Question: Please indicate a possible affordance area of the drink_with_bottle that can be used for sucking
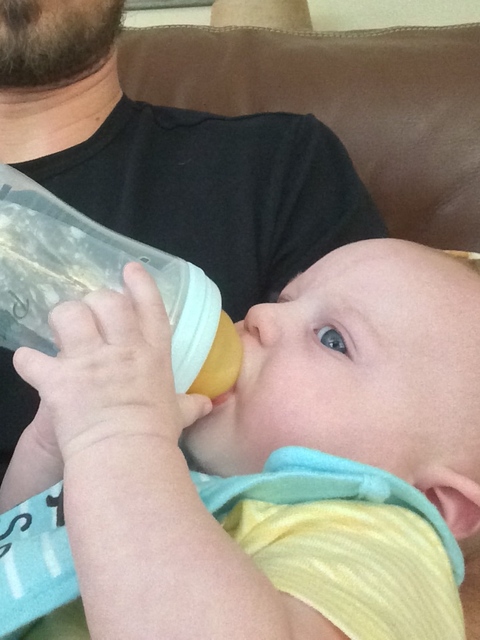
Answer: [0, 167.218, 238.195, 400.602]